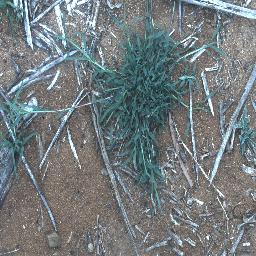
Label: negative